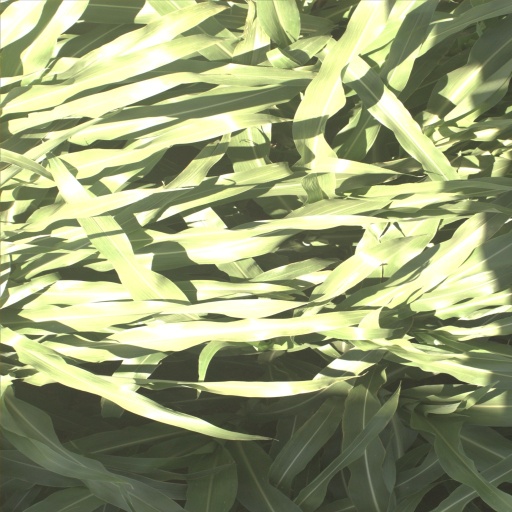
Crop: sorghum